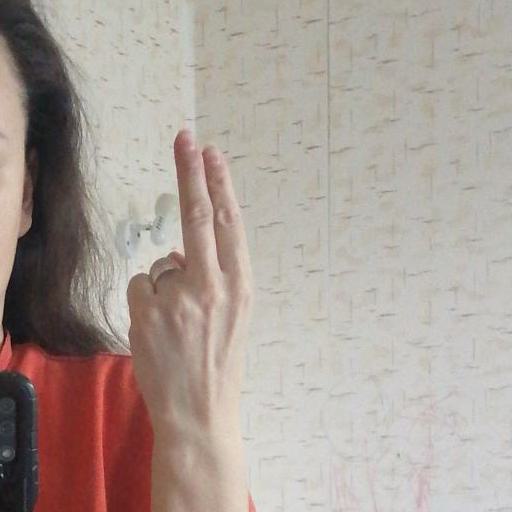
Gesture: two_up_inverted